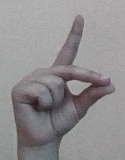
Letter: ta